Lunds Studentsångförening

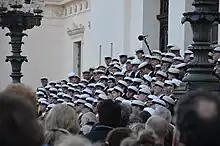
Lunds studentsångförening in television concert at the steps to the University Building in Lund May 1, 2012.

Lund University Male Voice Choir (LSS, also "Lunds studentsångare") is a Swedish amateur choir, which counts its history from 1831. Today one of Sweden's top male choirs, the choir has assumed many different shapes during its history. Traditionally, most members have been students of Lund University although there is no requirement of studying at the university to be able to join the choir.